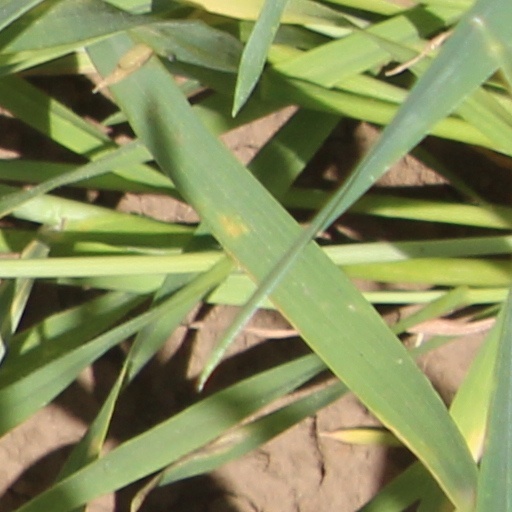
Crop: wheat